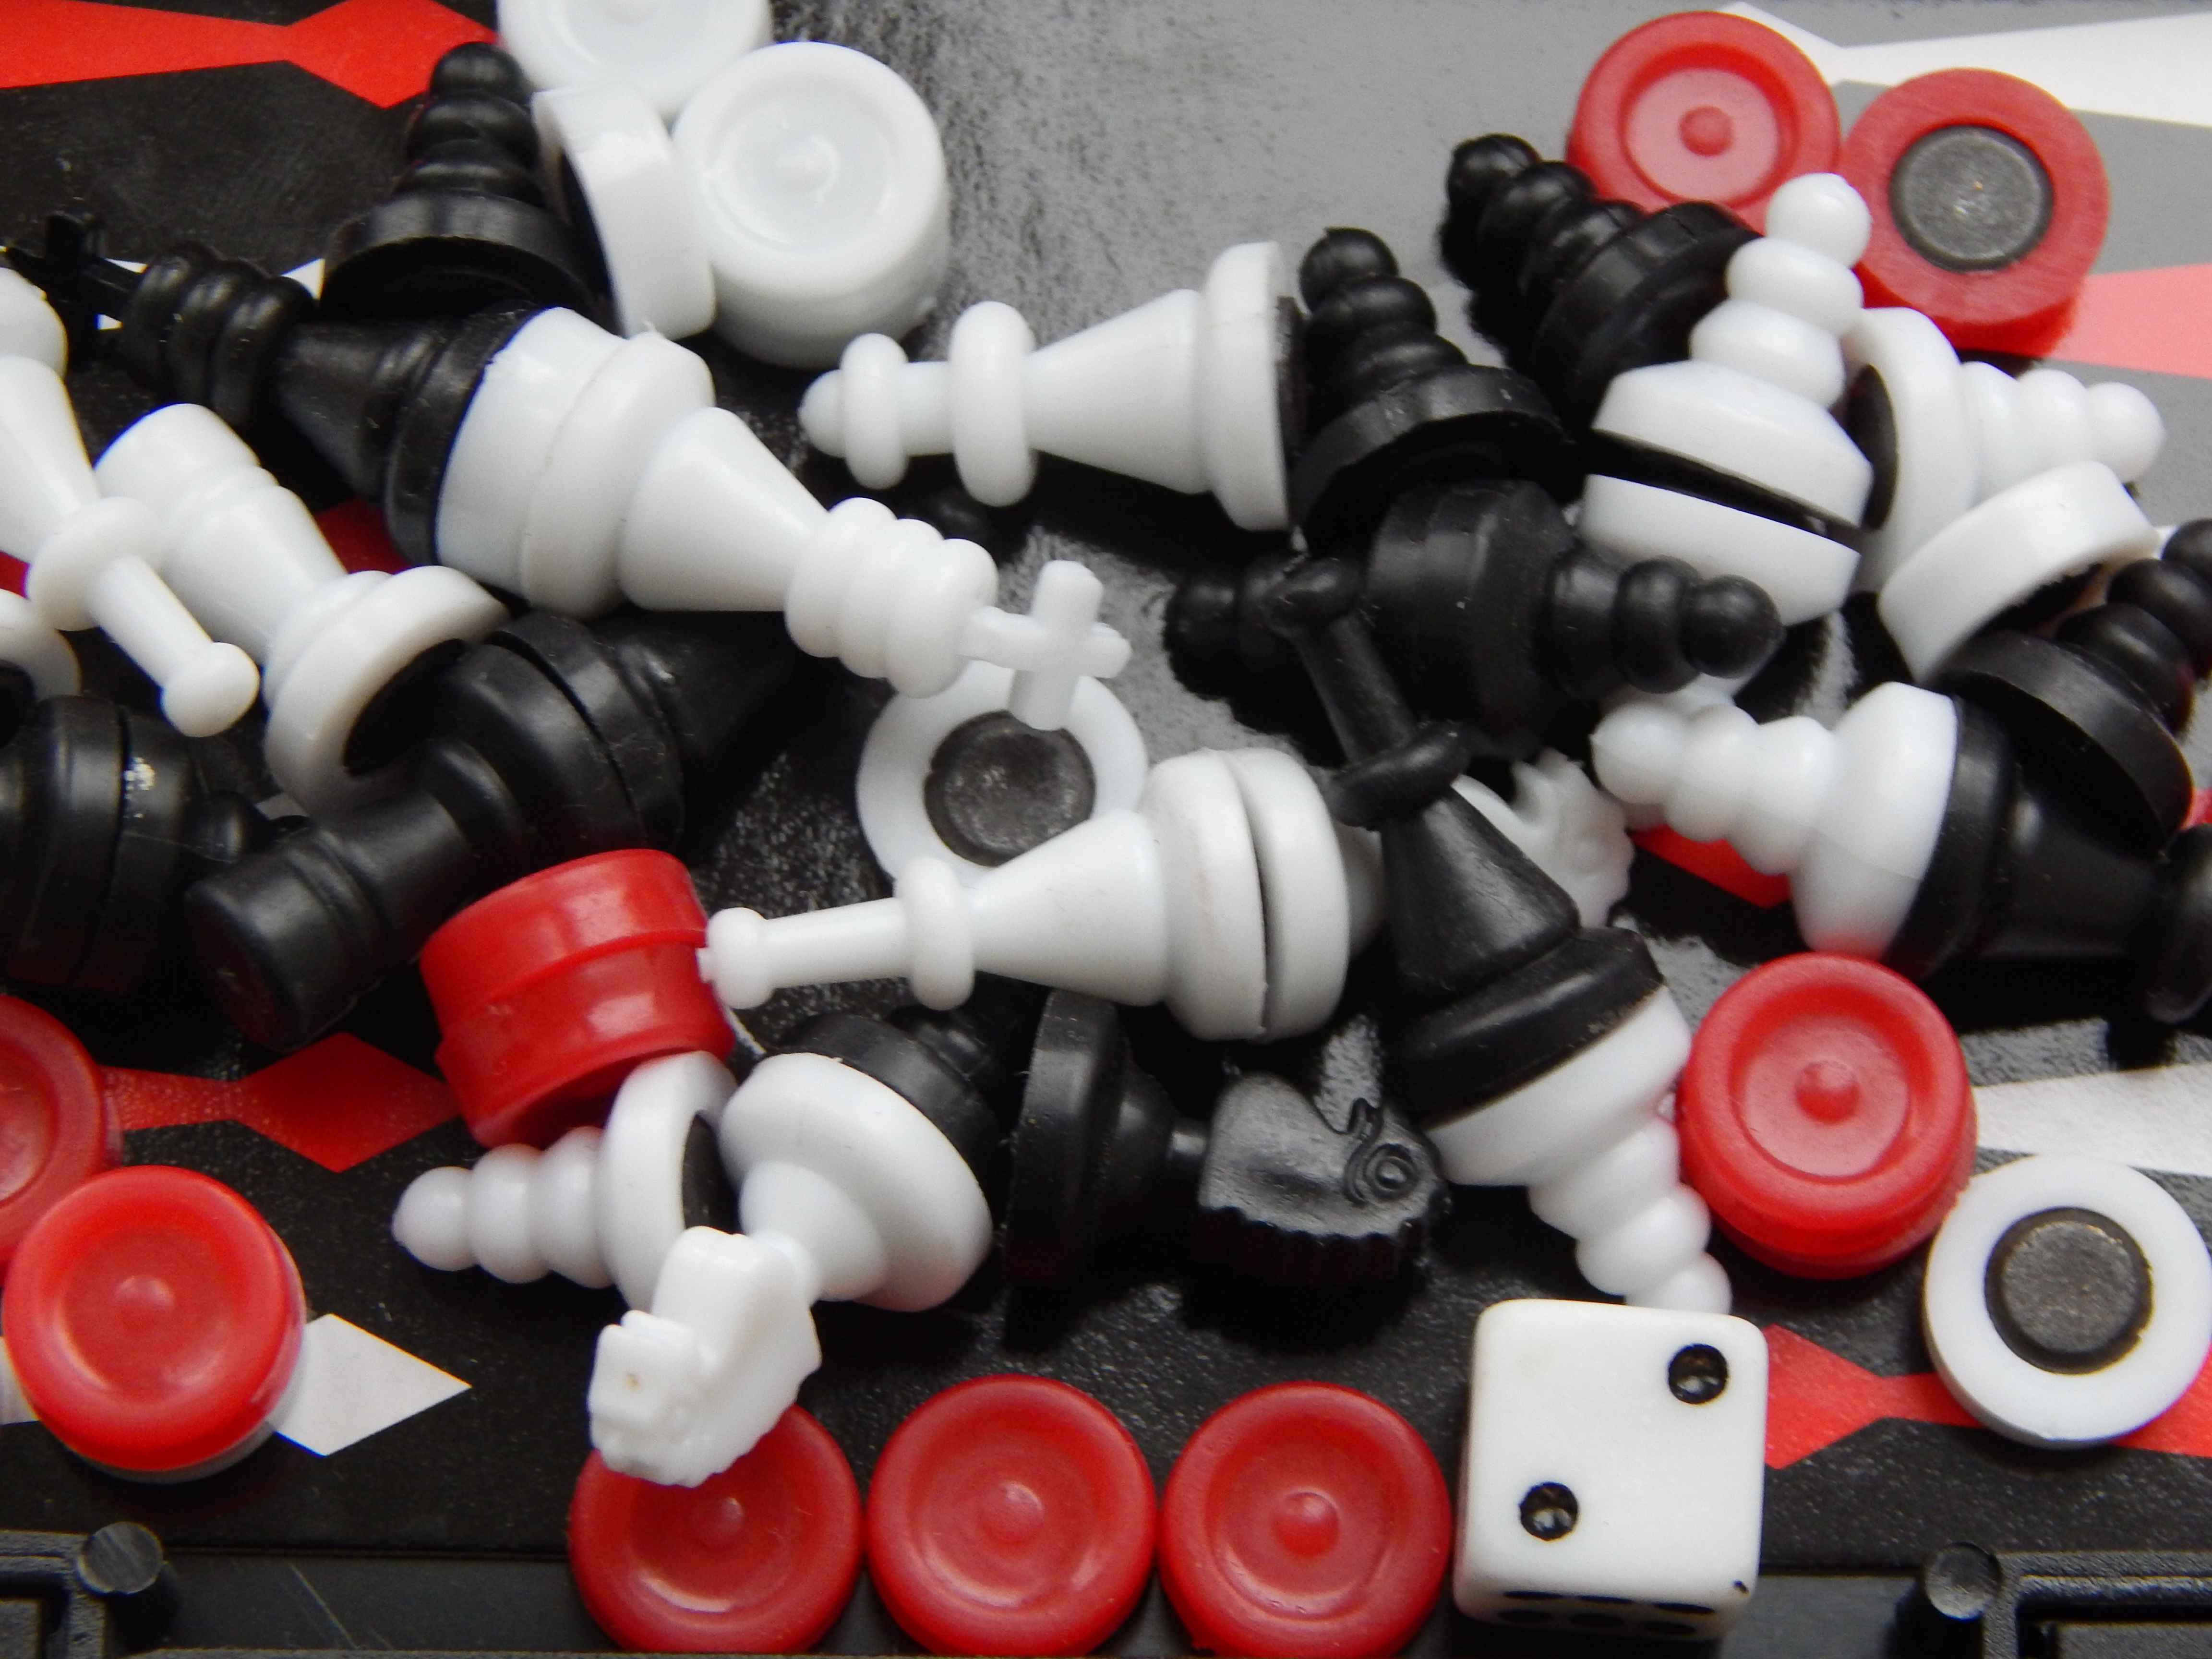
board, game, games, chess, playing, checkers, pieces, family, play, figure, competition, strategy, white, people, little, fun, set, leisure, team, girl, toy, piece, win, move, plastic